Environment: real
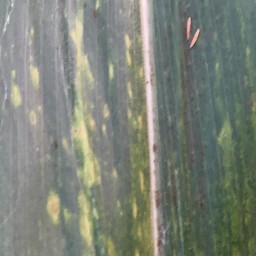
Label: lethal_necrosis